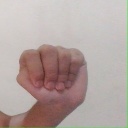
अक्षर: ठ